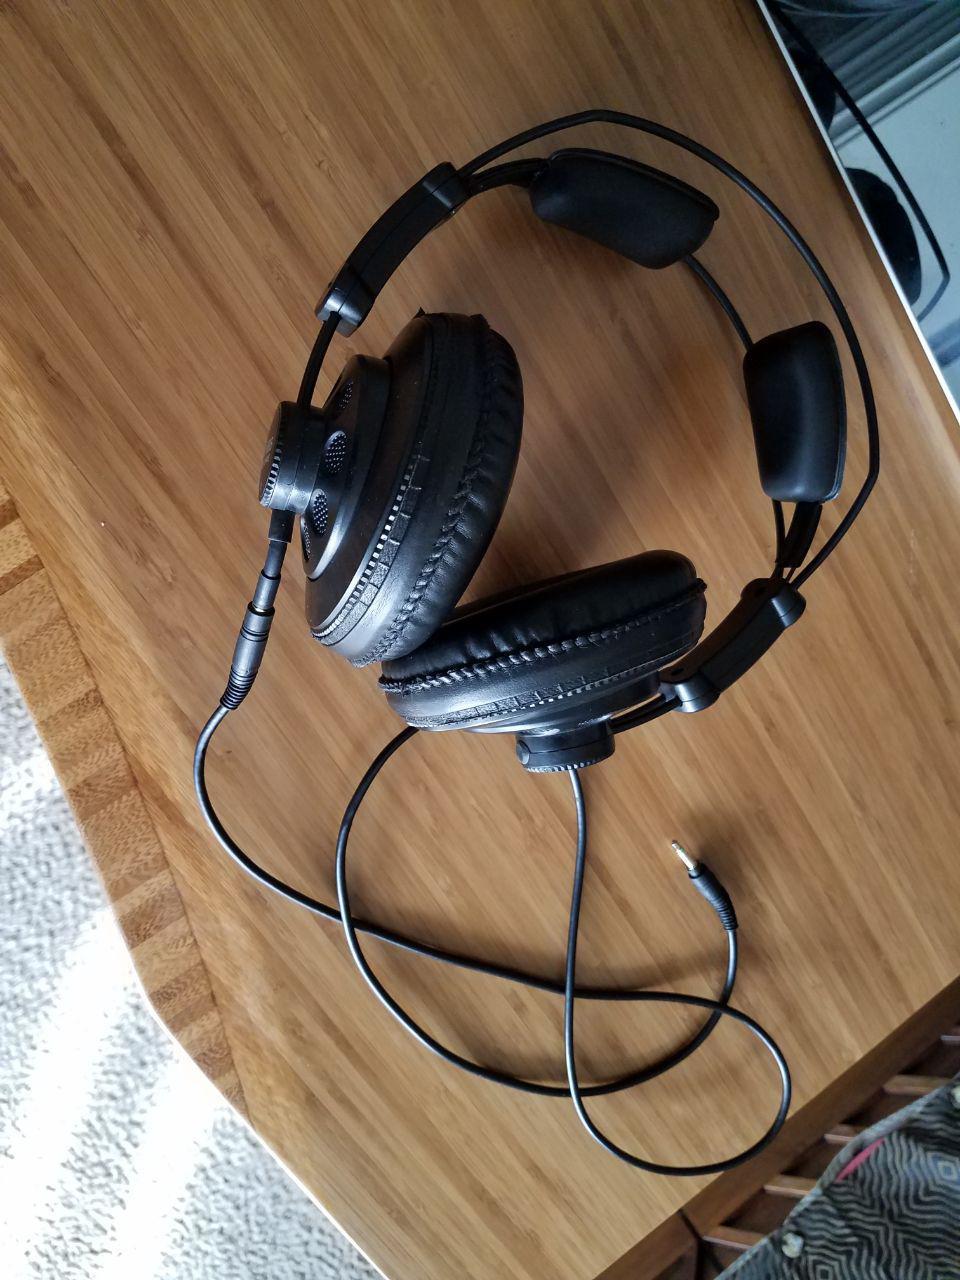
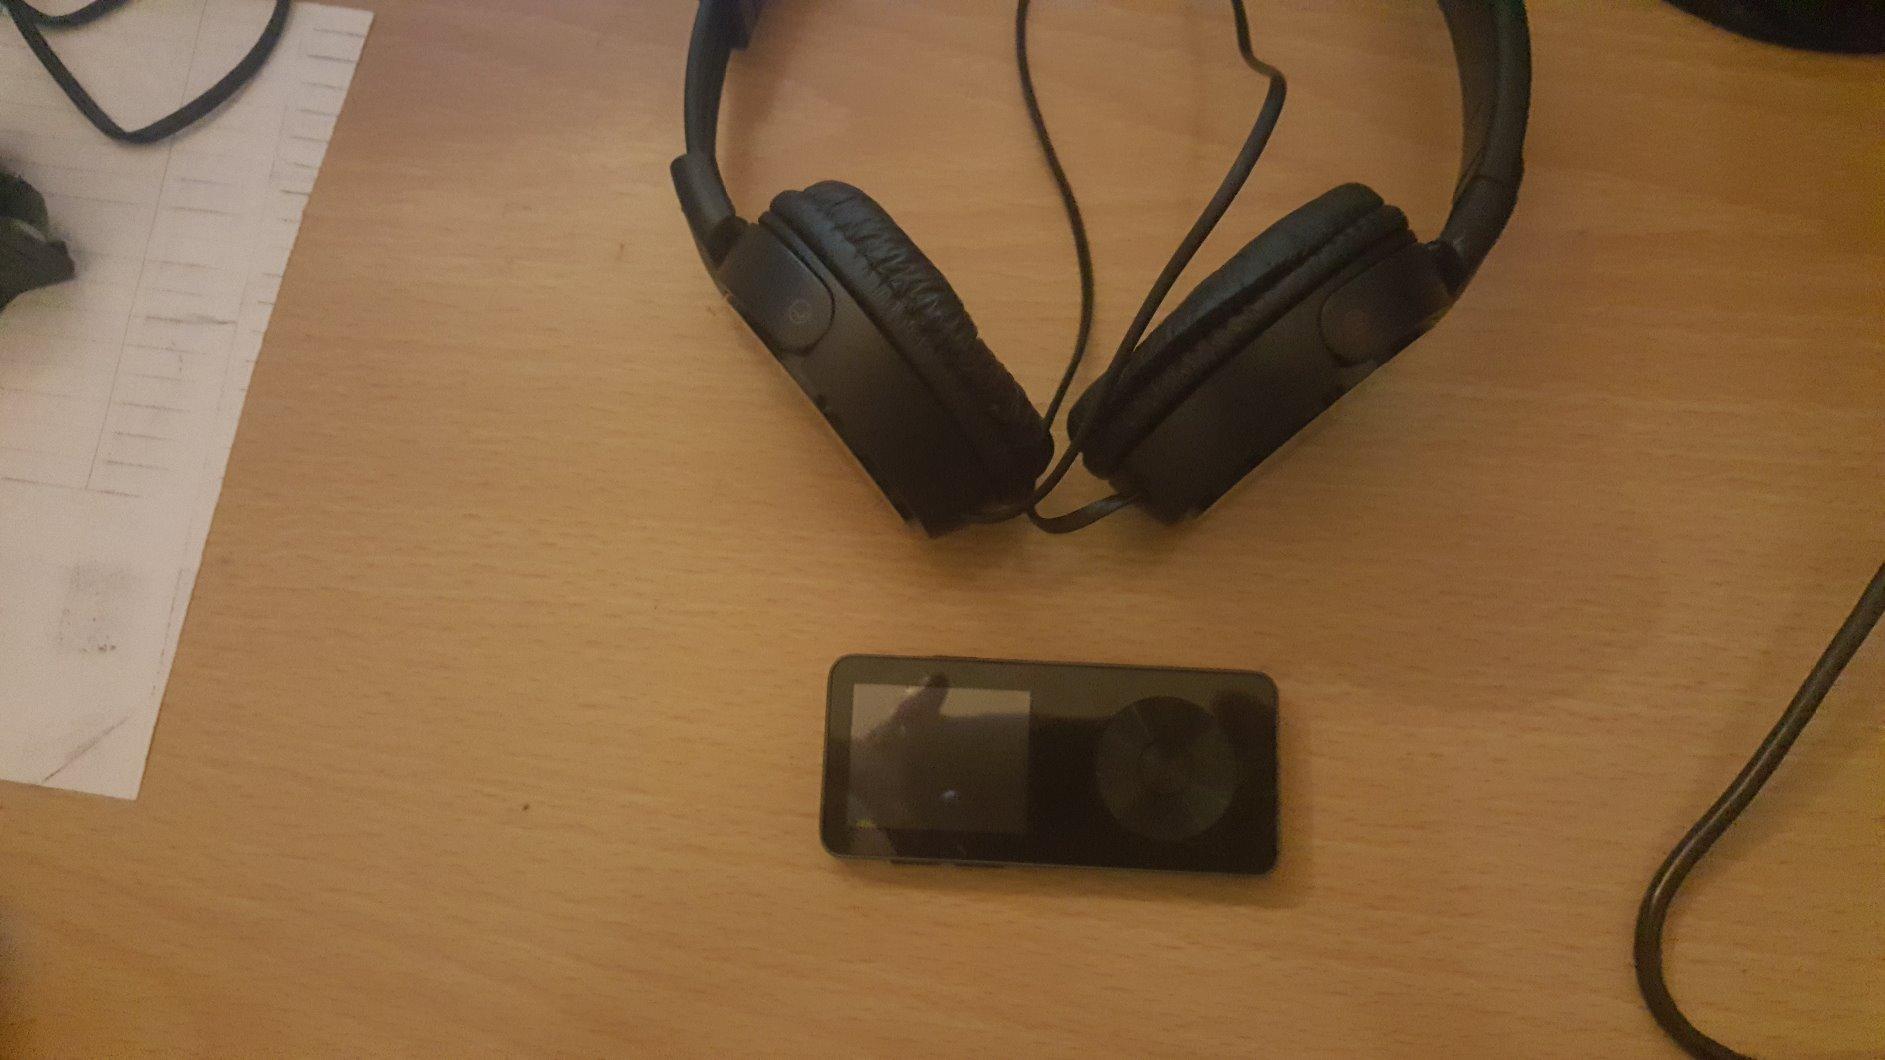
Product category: headphones
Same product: no